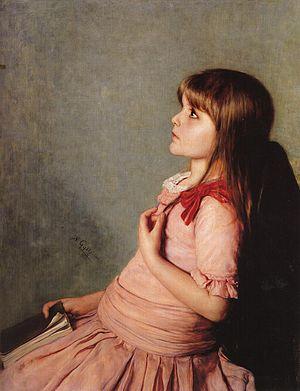
L'apprentissage par cœur ou par cœur est une technique de mémorisation basée sur la répétition. L'idée est que plus l'individu répète une notion, plus il va rapidement être en mesure de rappeler celle-ci. Certaines des alternatives à l'apprentissage par cœur comprennent l'apprentissage par le sens, l'apprentissage associatif, et l'apprentissage actif.